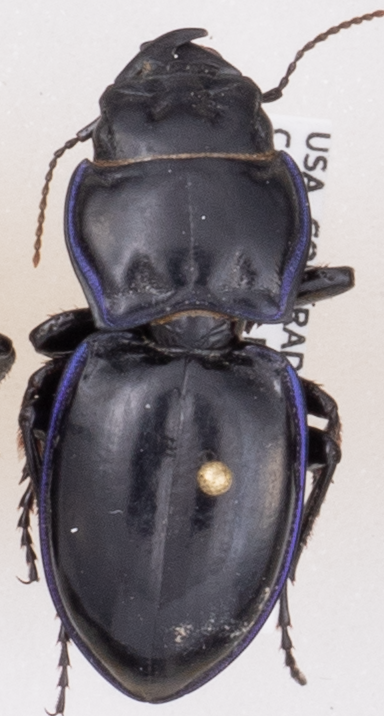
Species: Pasimachus elongatus
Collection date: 2019-07-31
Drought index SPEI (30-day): -0.952
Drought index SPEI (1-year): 0.63
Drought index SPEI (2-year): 0.47